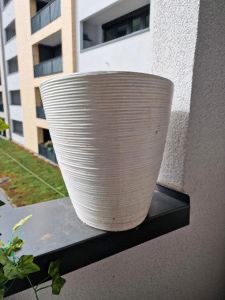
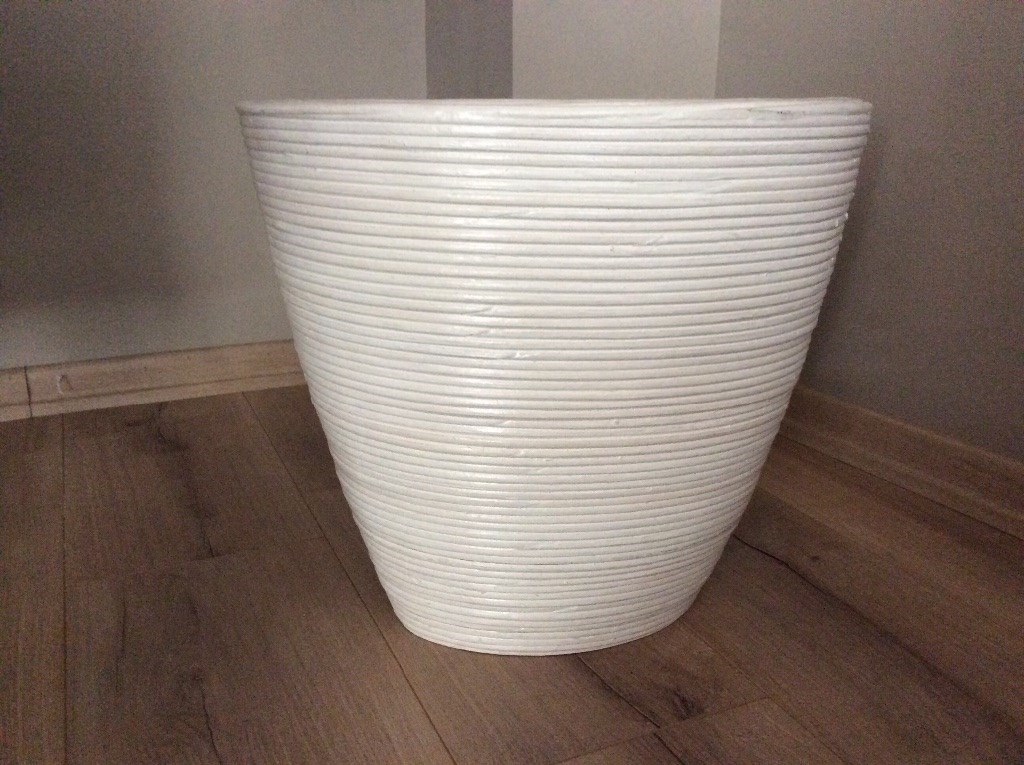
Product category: misc
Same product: yes